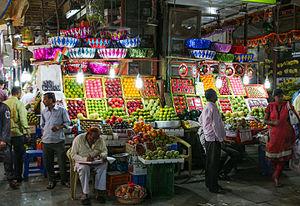
Étalage de fruits au Crawford Market, Mumbai, Inde